Evelyn Wood (British Army officer)

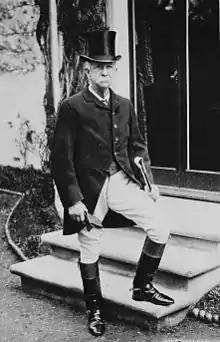
Photo of Wood, c. 1917

Wood handed over his command at Aldershot to the Duke of Connaught and saw staff service at the War Office as Quartermaster-General to the Forces at the War Office from 9 October 1893. There he negotiated new contracts with shipping and railway companies. He was promoted to full general on 26 March 1895. He remained Quartermaster-General until 1897. His duties in the 1890s were similar to those of a Chief of the General Staff, had such a job then existed.